Henri Tajfel

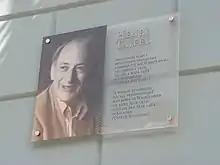
Plaque on the building in his native city Włocławek

Tajfel grew up in Poland. Because of Polish "numerus clausus" restrictions on Jews in university education , he left Poland to study chemistry at the Sorbonne in France. At the outbreak of World War II, he volunteered to serve in the French army. A year later, he was taken prisoner-of-war by the Germans. He faced a dilemma: whether or not to admit to the Germans that he was a Polish Jew. He claimed to be a French citizen but did not deny his Jewish identity. He reasoned that if he denied being Jewish and if the Germans found out later that he was Jewish, he would certainly have been killed. In the event, Tajfel survived the war in a series of prisoner-of-war camps.